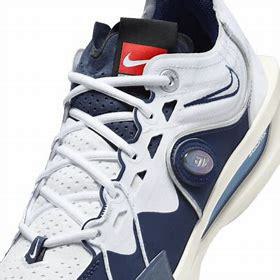
Brand: Nike
Model: G T Cut 3